Basanti Dulal Nagchaudhuri

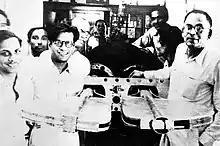
B. D. Nag Chaudhuri (second from left, front row) with Meghnad Saha and others.

Basanti Dulal Nag Chaudhuri (6 September 1917 – 25 June 2006) was an Indian Nuclear scientist and academic, and Scientific Advisor to the Ministry of Defence, Government of India. He is known as one of the pioneers of nuclear physics in India. While serving as the Director General (chairman) to the Defence Research and Development Organisation (DRDO), he played influential role in "Pokhran-I (Smiling Buddha)", India's first successful Nuclear bomb test on 18 May 1974. This historic achievement made India the sixth nation in the world to become a nuclear superpower, after the United States of America, Soviet Union (now Russia), England, France, and China. He also initiated the first feasibility studies on India's ballistic missile program.